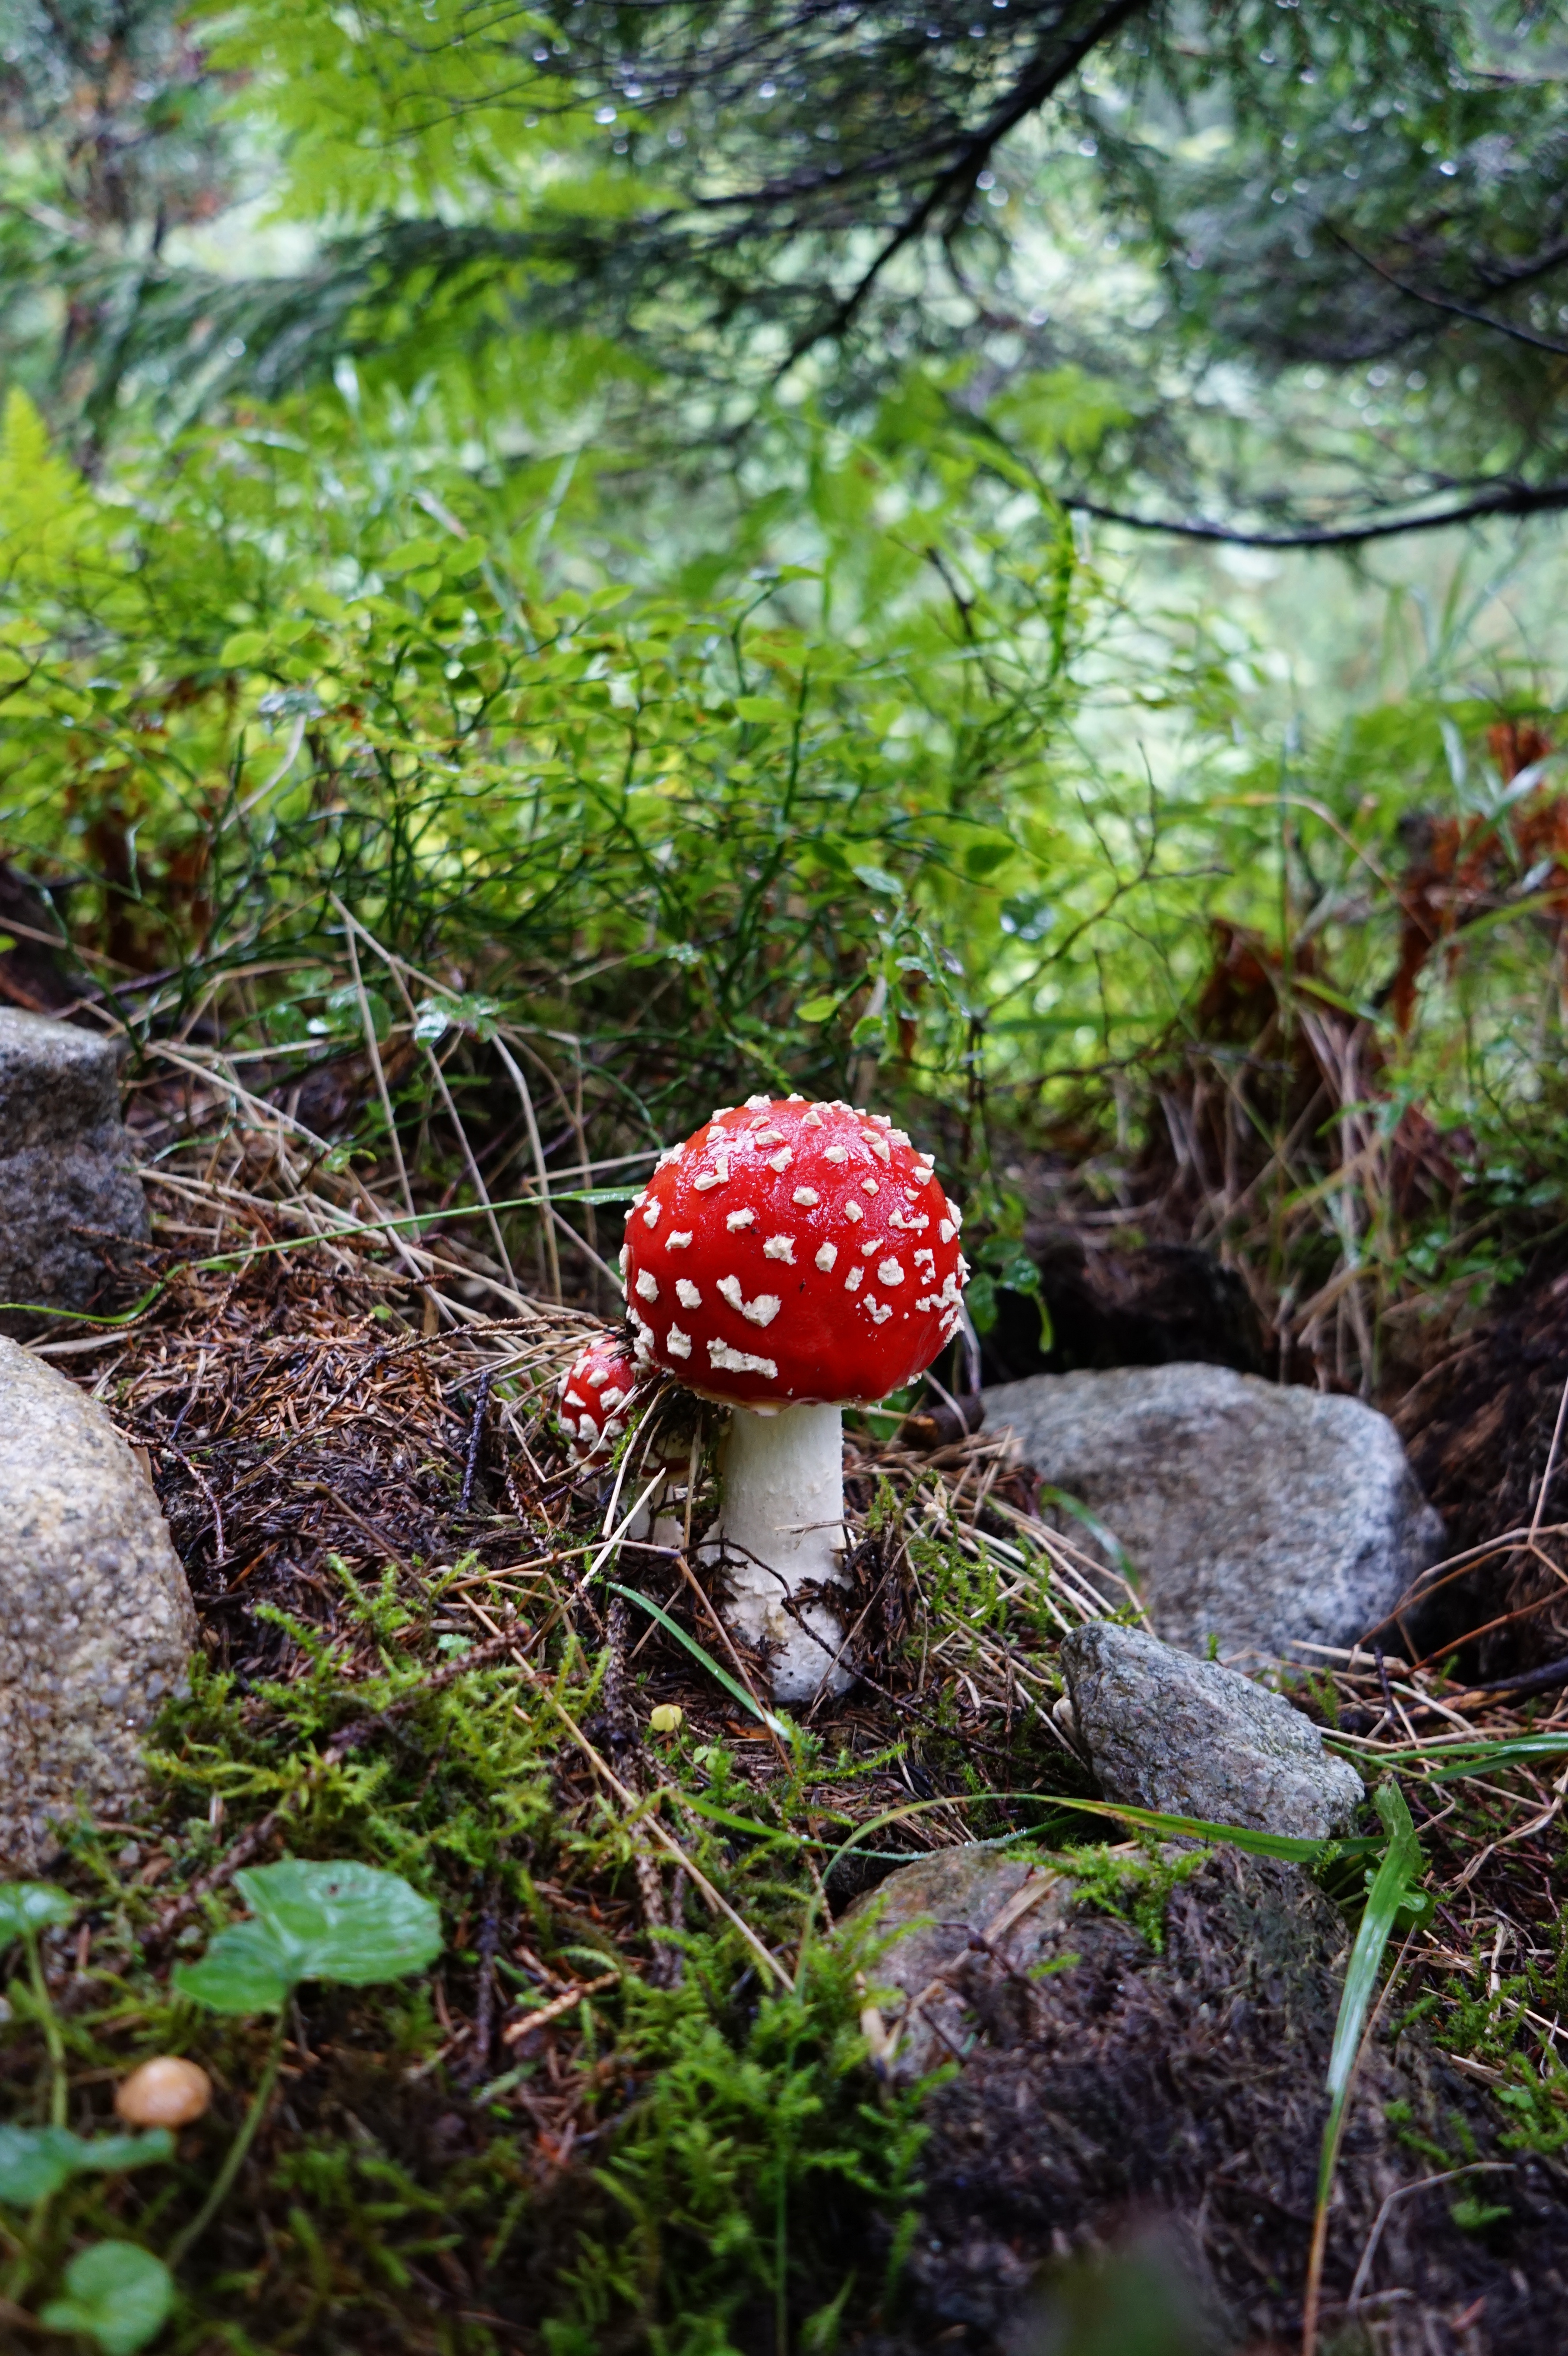
tree, nature, forest, plant, leaf, flower, jungle, autumn, botany, mushroom, garden, flora, fungus, mushrooms, rainforest, amanita, woodland, habitat, agaric, edible mushroom, natural environment